Emīlija Sofija Druviņa

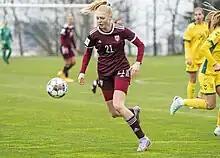

Emīlija Sofija Druviņa (born 15 August 2003) is a Latvian footballer who plays as a midfielder and has appeared for the Latvia women's national team.